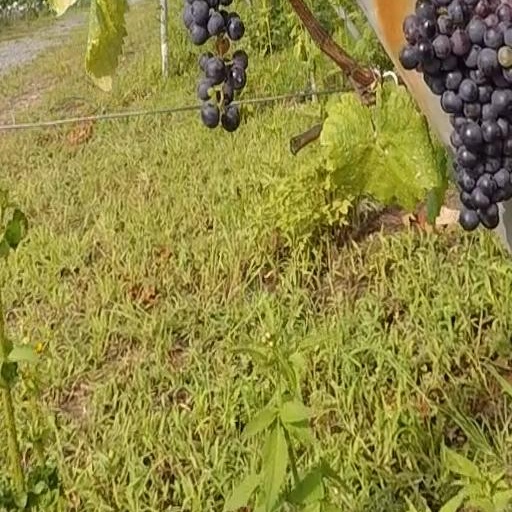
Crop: grape